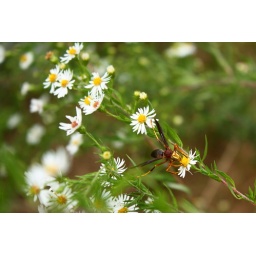
I think this male (note the yellow face typical of males in the genus) is &lt;em&gt;Polistes metricus&lt;/em&gt;.